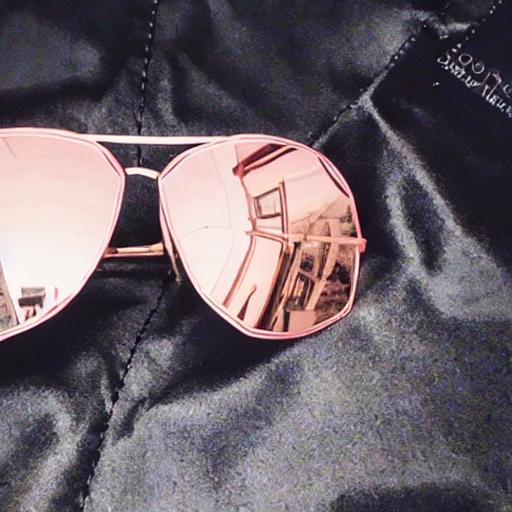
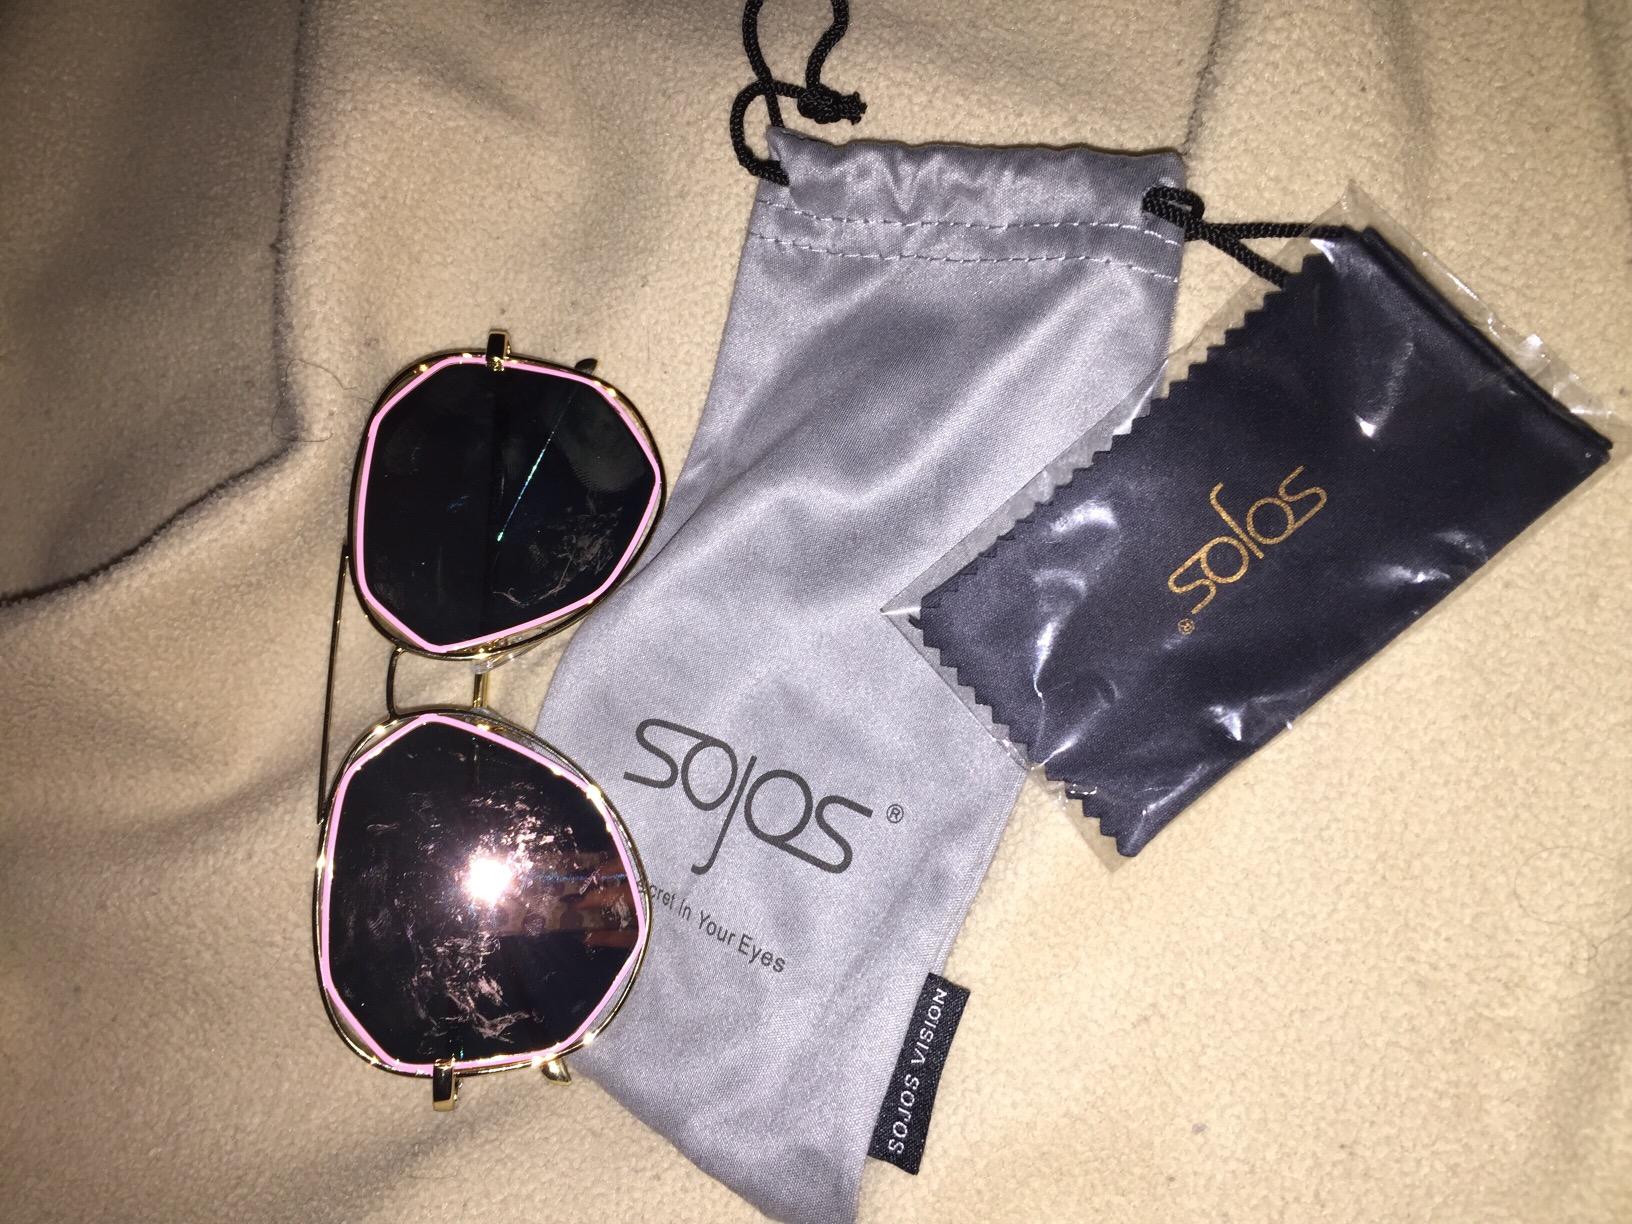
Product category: accessories_sunglasses
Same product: no